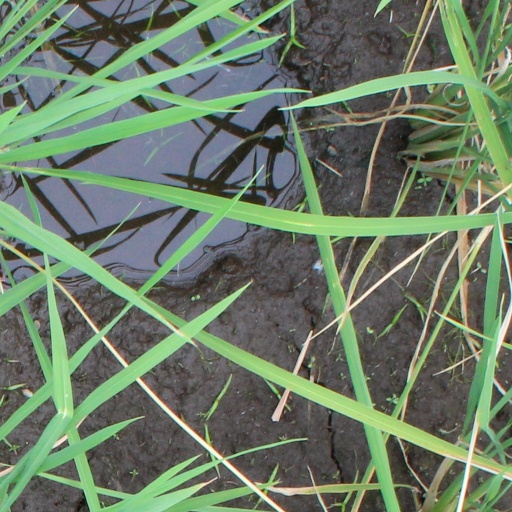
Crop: rice